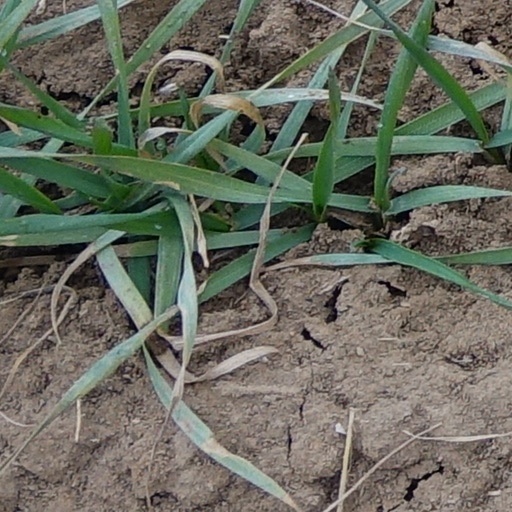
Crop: wheat